Neelavelicham (film)

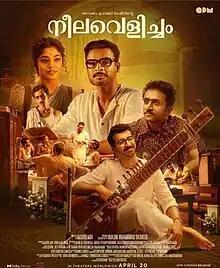
Theatrical release poster

Neelavelicham is a 2023 Indian Malayalam language horror thriller film directed and co-produced by Aashiq Abu under his banner OPM Cinemas. The film stars Tovino Thomas, Rima Kallingal and Roshan Mathew in lead roles, with Shine Tom Chacko, Rajesh Madhavan, Abhiram Radhakrishnan and Pramod Veliyanad in supporting roles. The film is based on Vaikom Muhammad Basheer's renowned short story of the same name and is also a reboot of the 1964 blockbuster, "Bhargavi Nilayam". The supplementary screenplay for the film was crafted by Hrishikesh Bhaskaran.